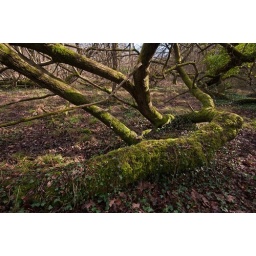
tree growing along the ground covered in moss shot in dappled winter light deep in dorset woods